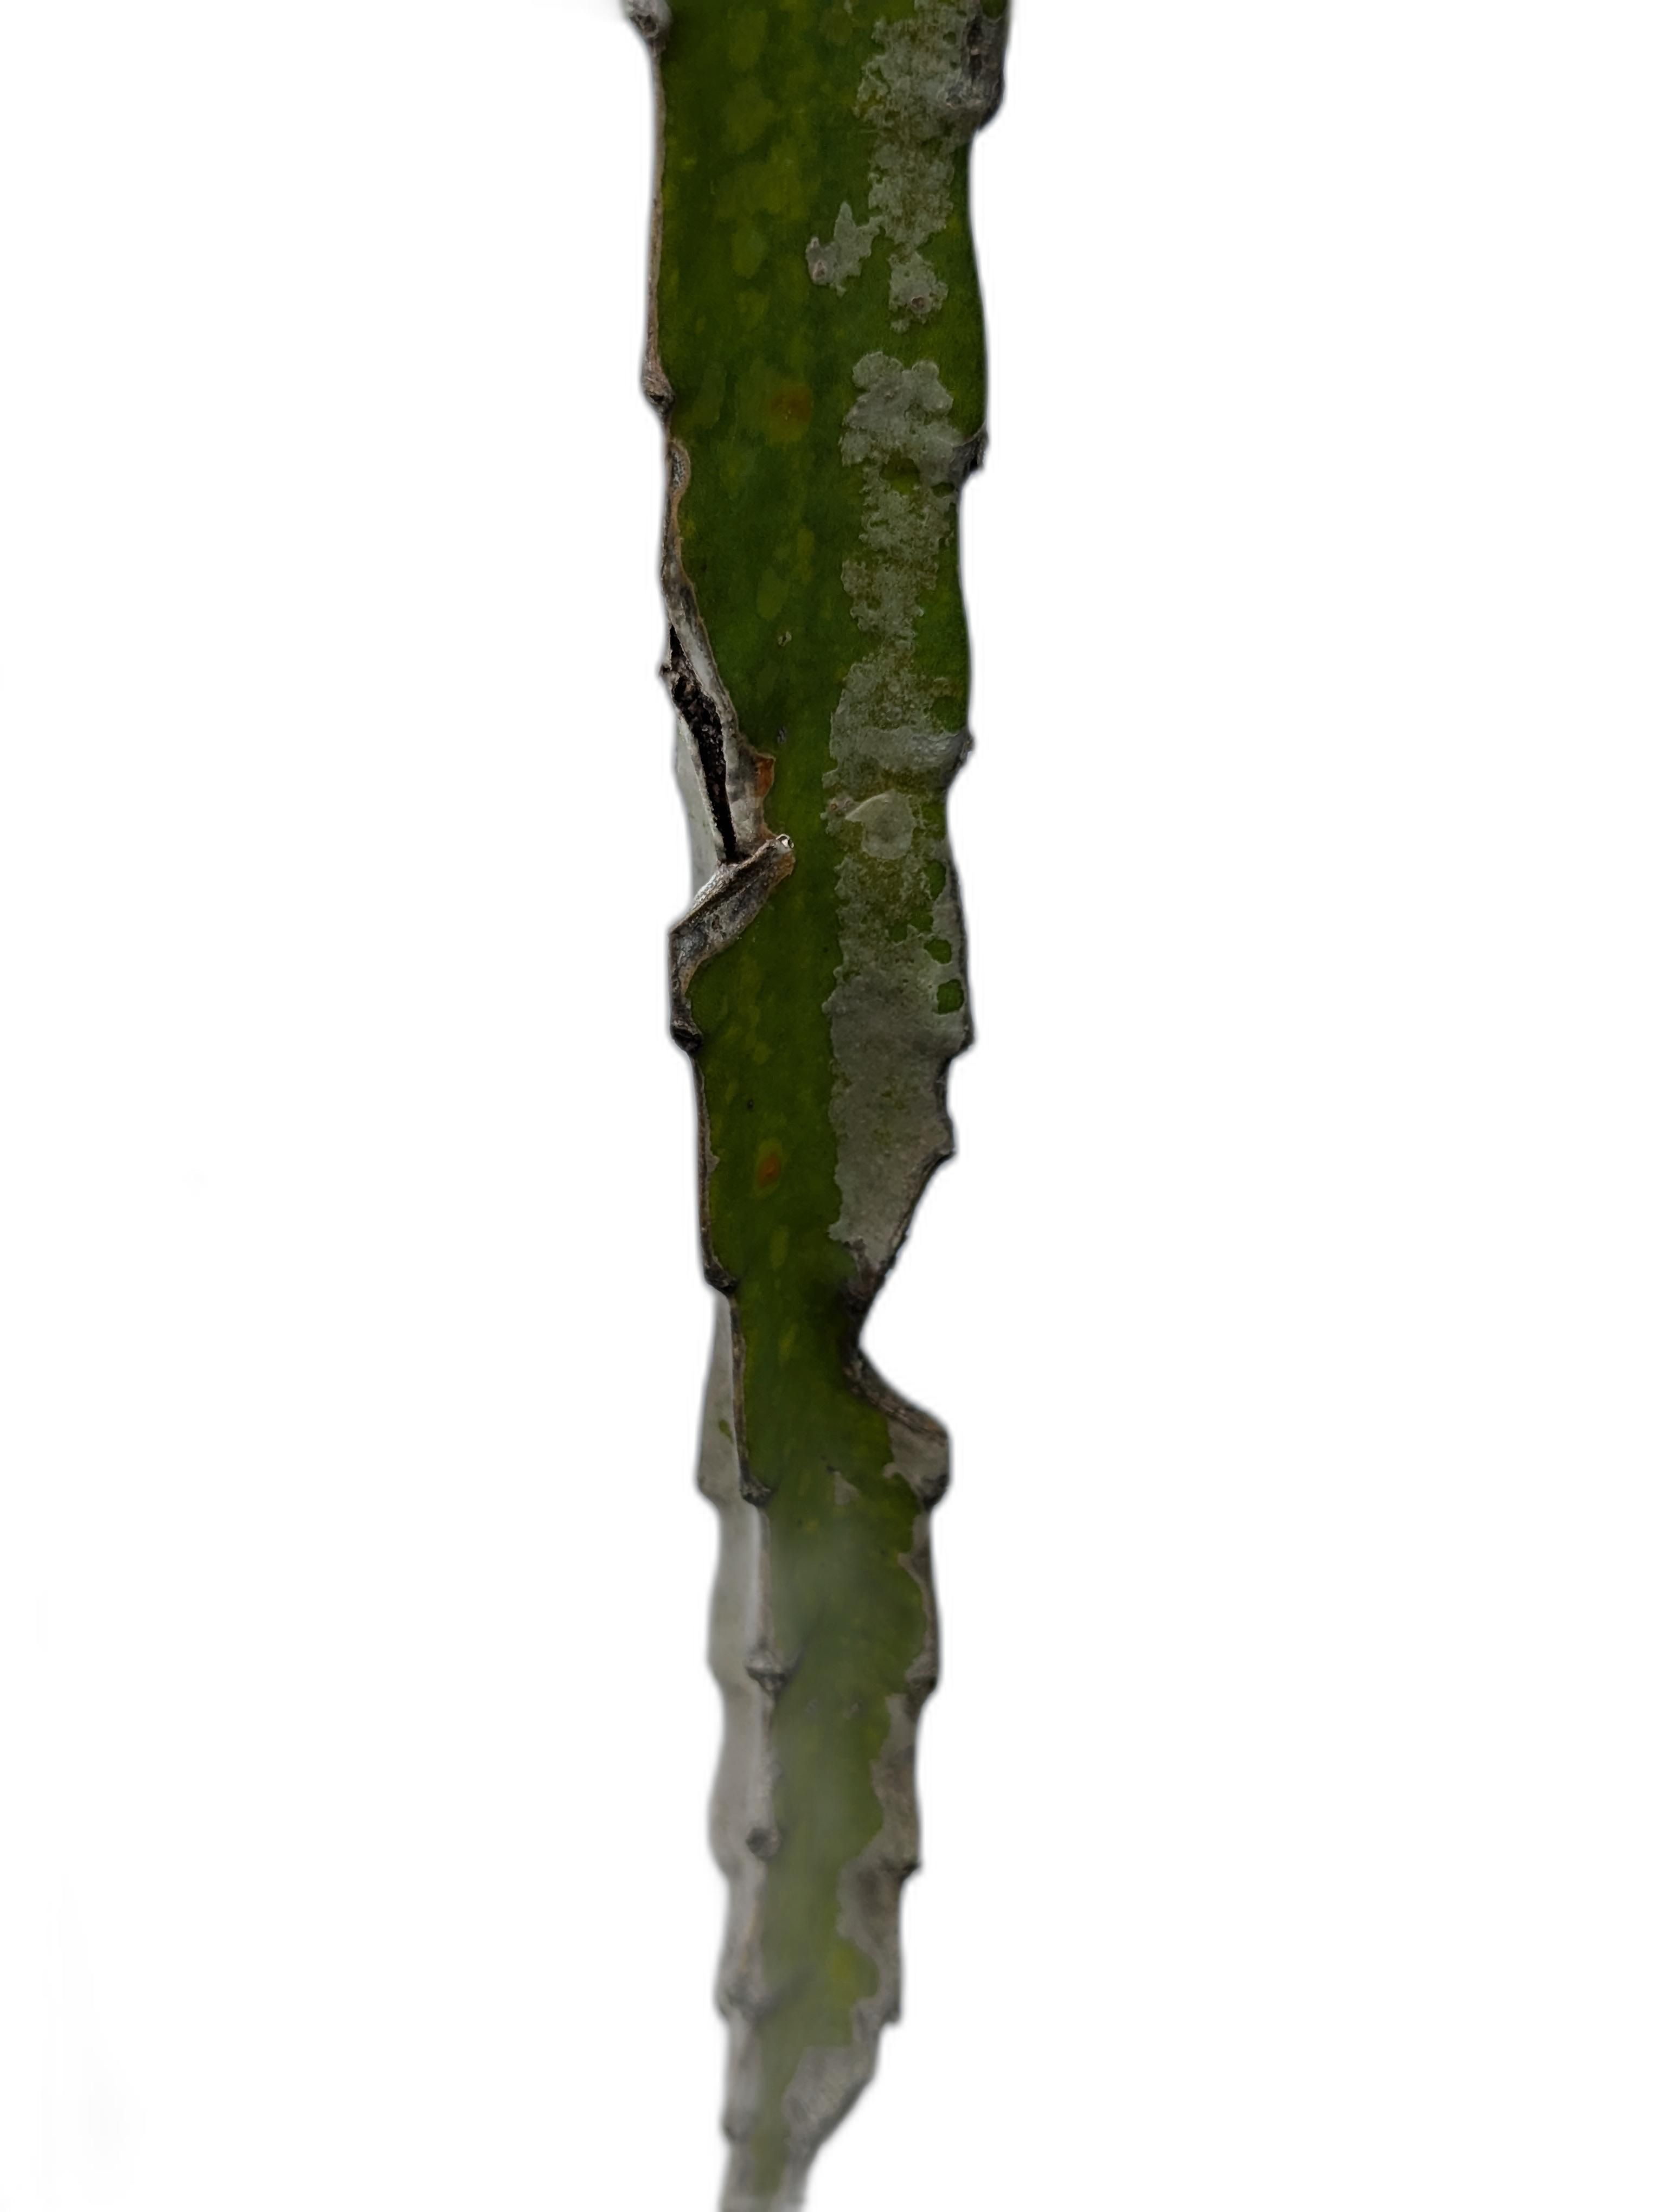
Label: Bad leaf